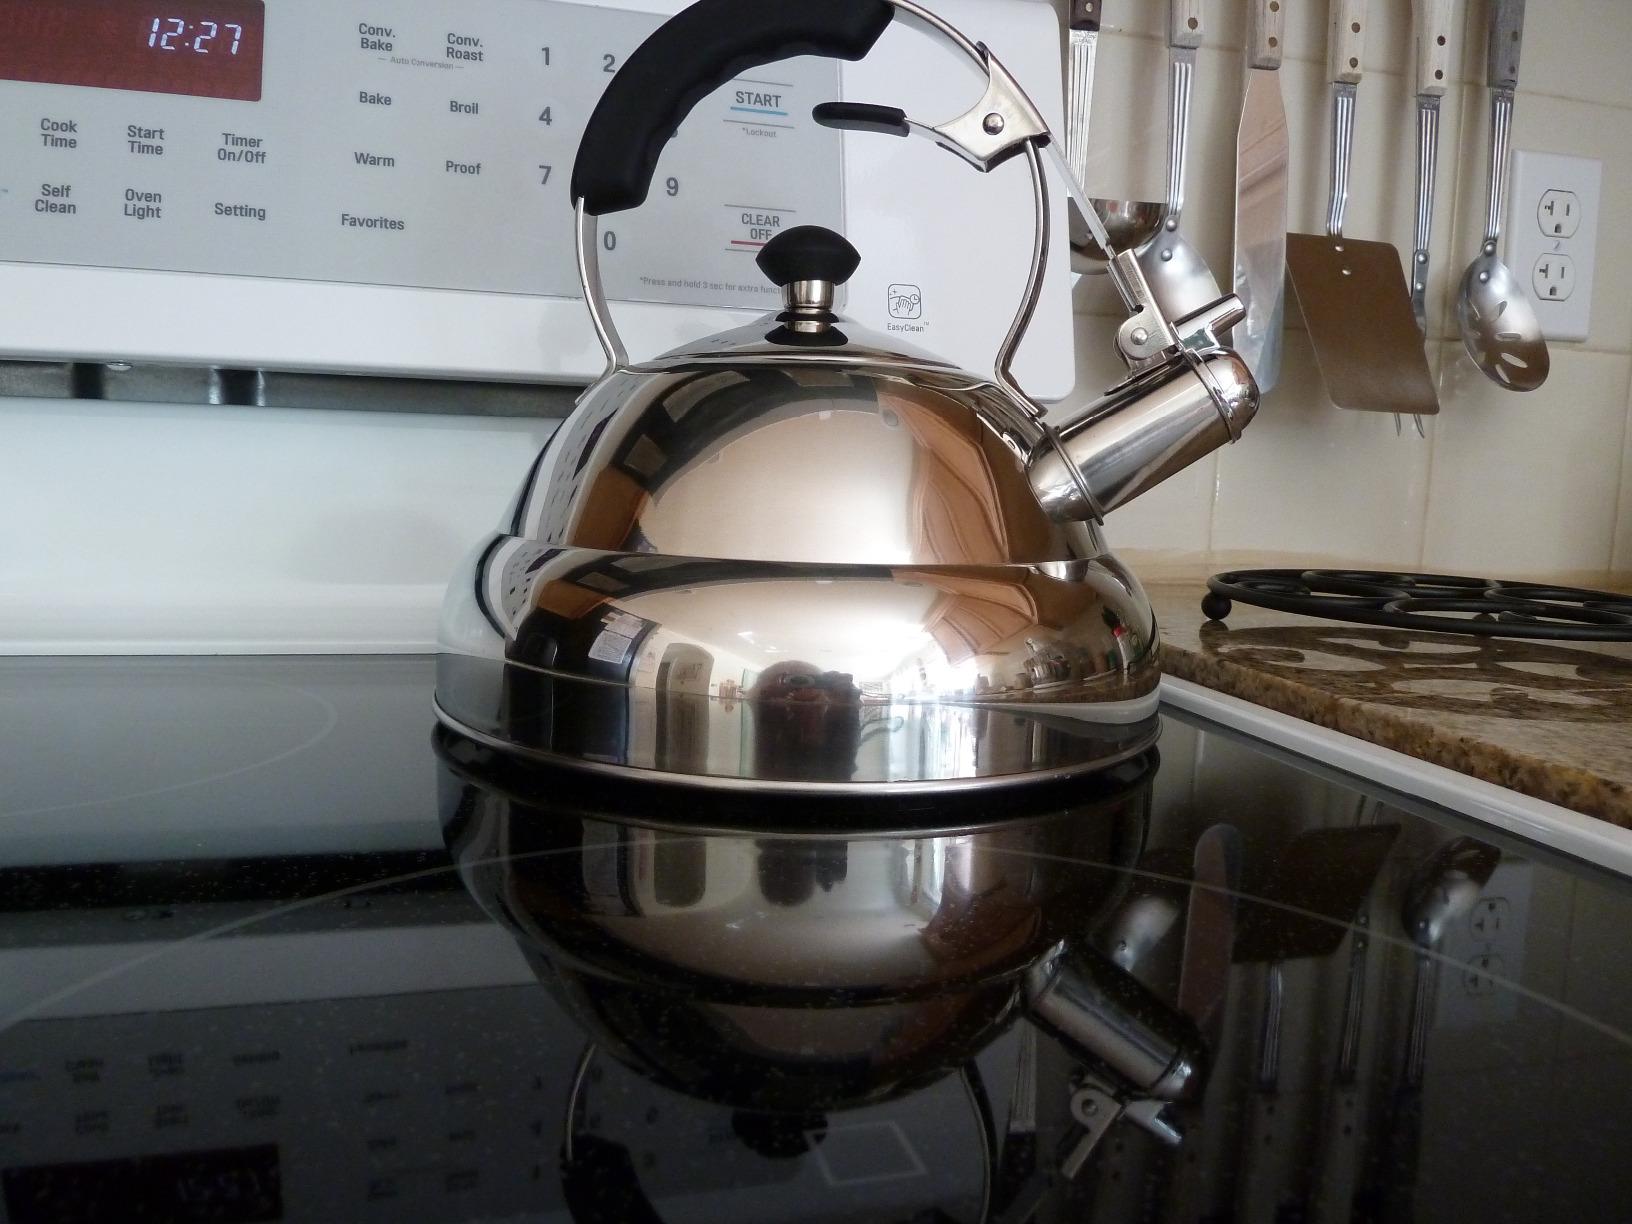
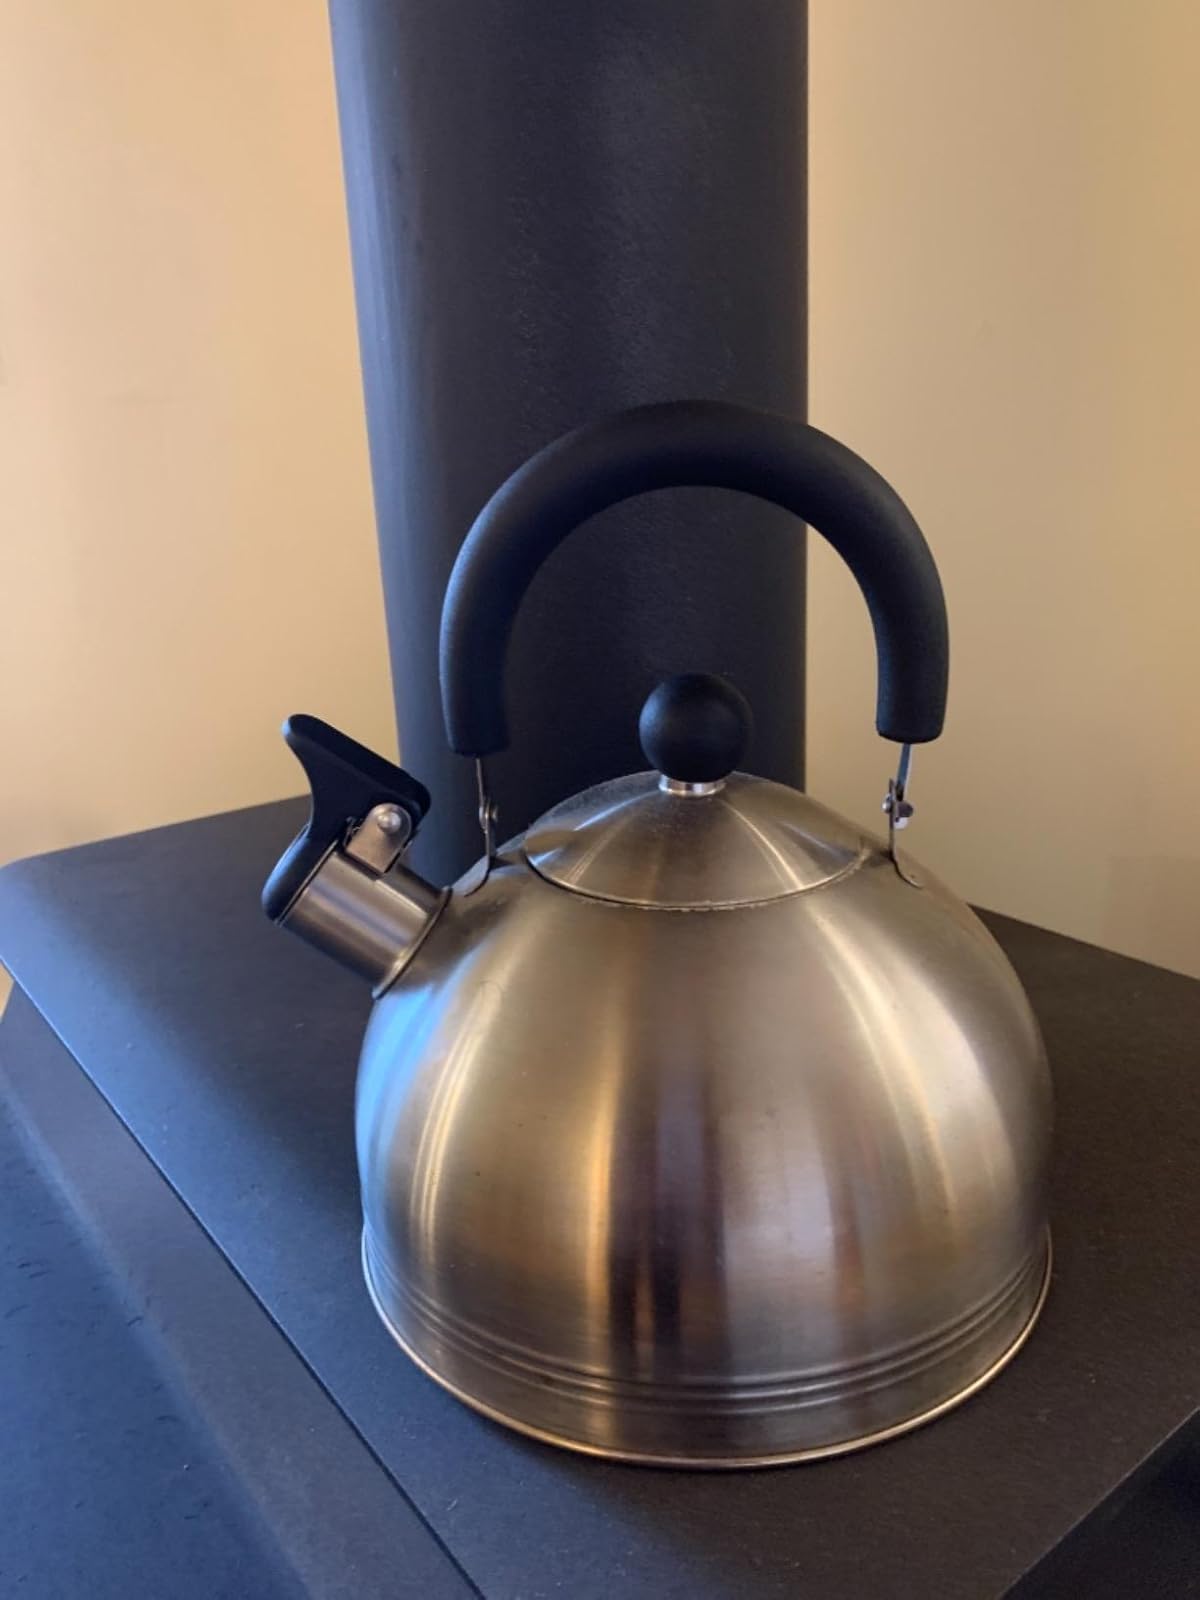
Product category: items_kettle
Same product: no